The Doctor (painting)

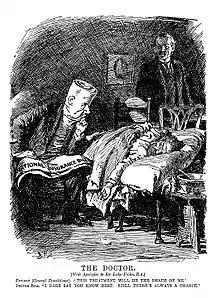
"The Doctor" used ironically in a 1911 "Punch" cartoon by Bernard Partridge commenting on the effects of the National Insurance Act 1911

The painting caught the public's attention and toured Britain. Received with a striking admiration, there is one report of an observer who, overwhelmed at the painting, died on the spot. The work is considered one of the most famous depictions of the practice of medicine and has been described as "iconic". It epitomises an idyllic kind of medicine and has often been used to illustrate the virtues of a good doctor and the inadequacies of the medical profession.